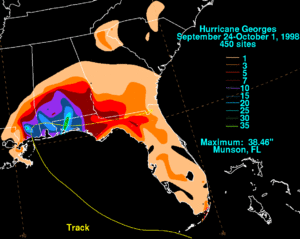
L’ouragan Georges est la septième tempête tropicale, le quatrième ouragan et le deuxième ouragan majeur durant la saison cyclonique 1998 dans l'océan Atlantique nord. Ce puissant ouragan capverdien de catégorie 4 a causé de graves destructions durant sa longue trajectoire qui a traversé les Caraïbes et le golfe du Mexique en septembre 1998, touchant terre pas moins de sept fois avant de finir ses jours dans le nord de la Floride.